Zhengzhou Metro

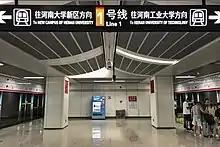
Longzihu station of Line 1

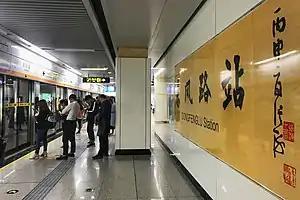
Dongfenglu station of Line 2

Line 1 is a west–east line with a total length of , starting from Henan University of Technology and ending in New Campus of Henan University. It interchanges with Line 2 at . This line connects many important places or areas of the city, including Zhengzhou University, Zhengzhou railway station, Zhengdong New Area, Zhengzhou East railway station and the Longzihu College Area. CSR Zhuzhou supplied six-car Type B metro trains for Line 1 under a contract signed in January 2011. The first phase, long with 20 stations, is entirely underground and was opened in 2013. On 12 January 2017, both east and west extensions of the line opened, adding and 9 stations to the line. The color for Line 1 is red.